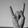
ASL letter: Y